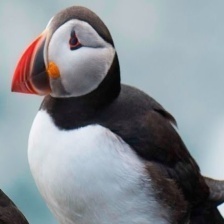
Species: PUFFIN
Scientific name: FRATERCULA